William Turnbull (artist)

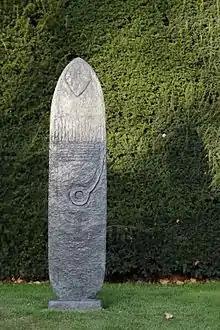
"Ancestral Figure", Yorkshire Sculpture Park

William Turnbull was born in 1922 in Dundee, to John Turnbull and Anne Turnbull. Fascinated by art from an early age, Turnbull initially learned to draw by copying illustrations from magazines.